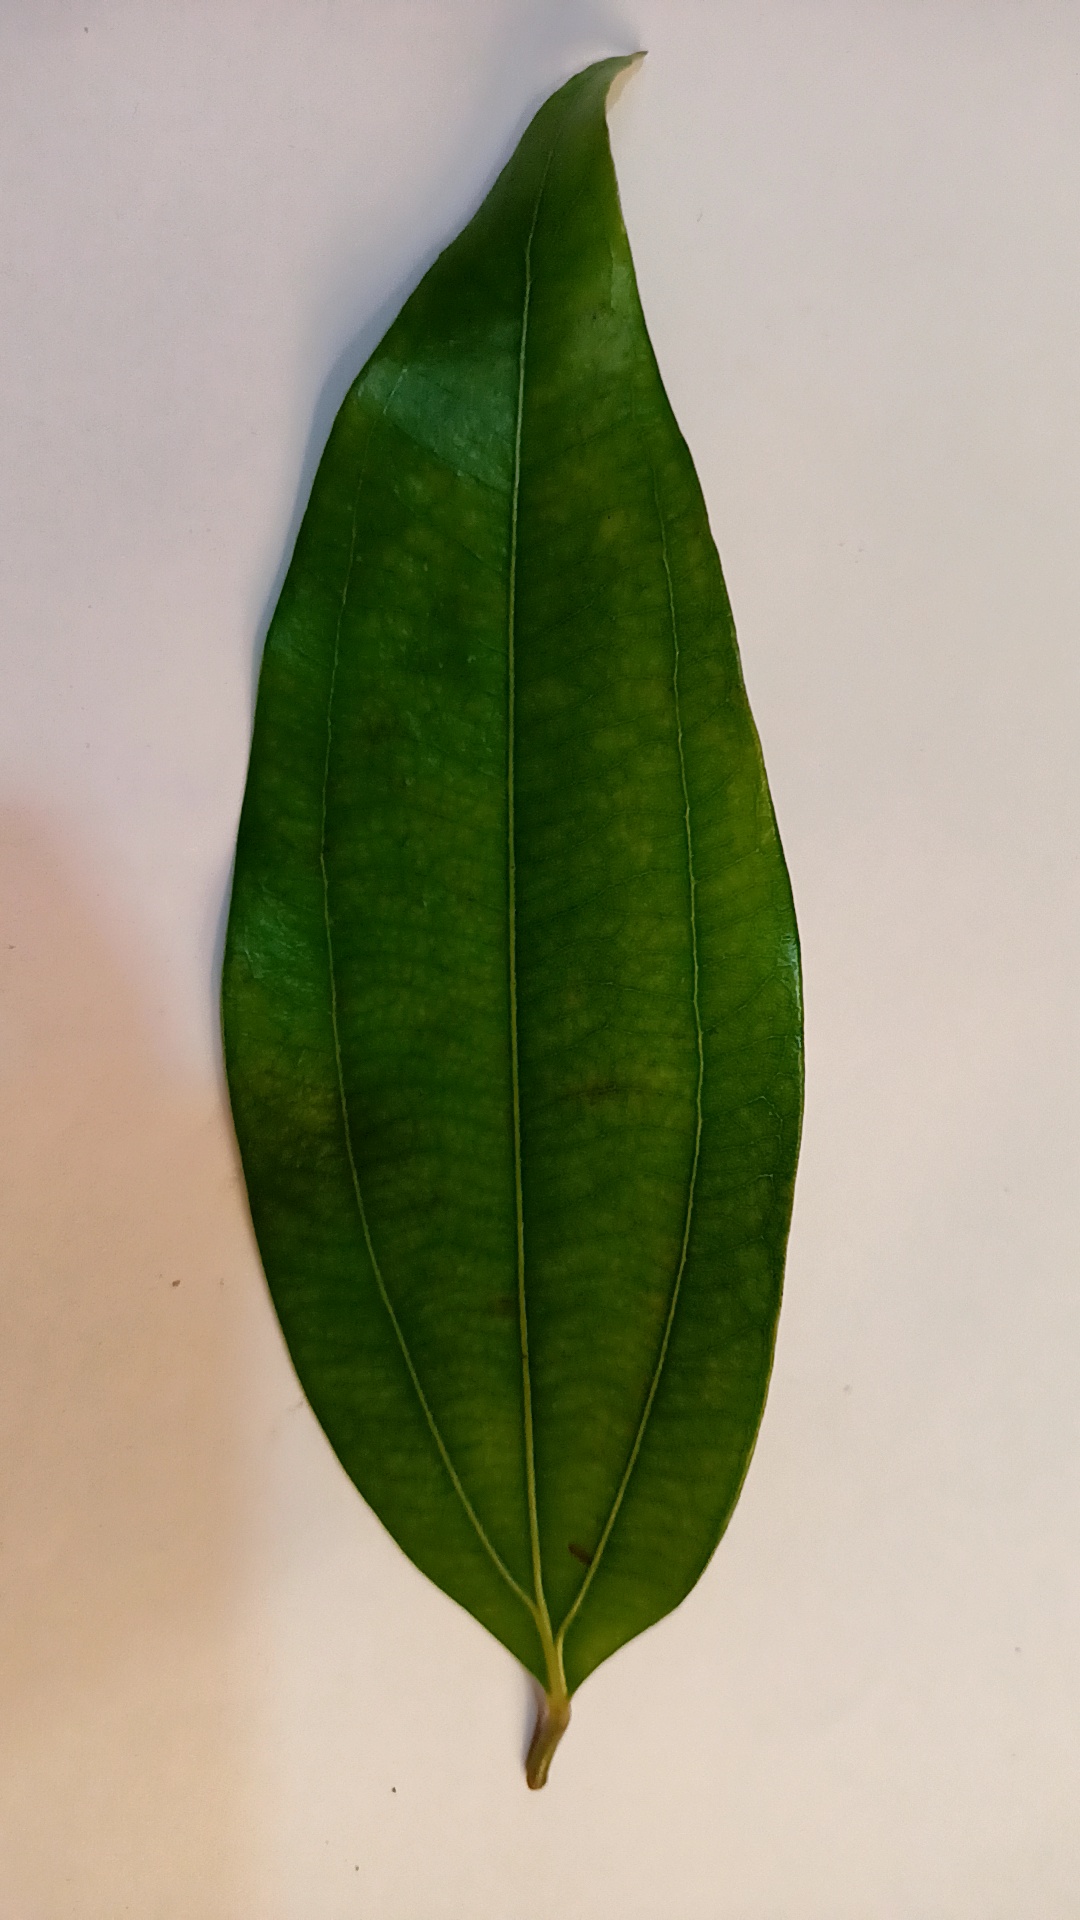
Label: Healthy